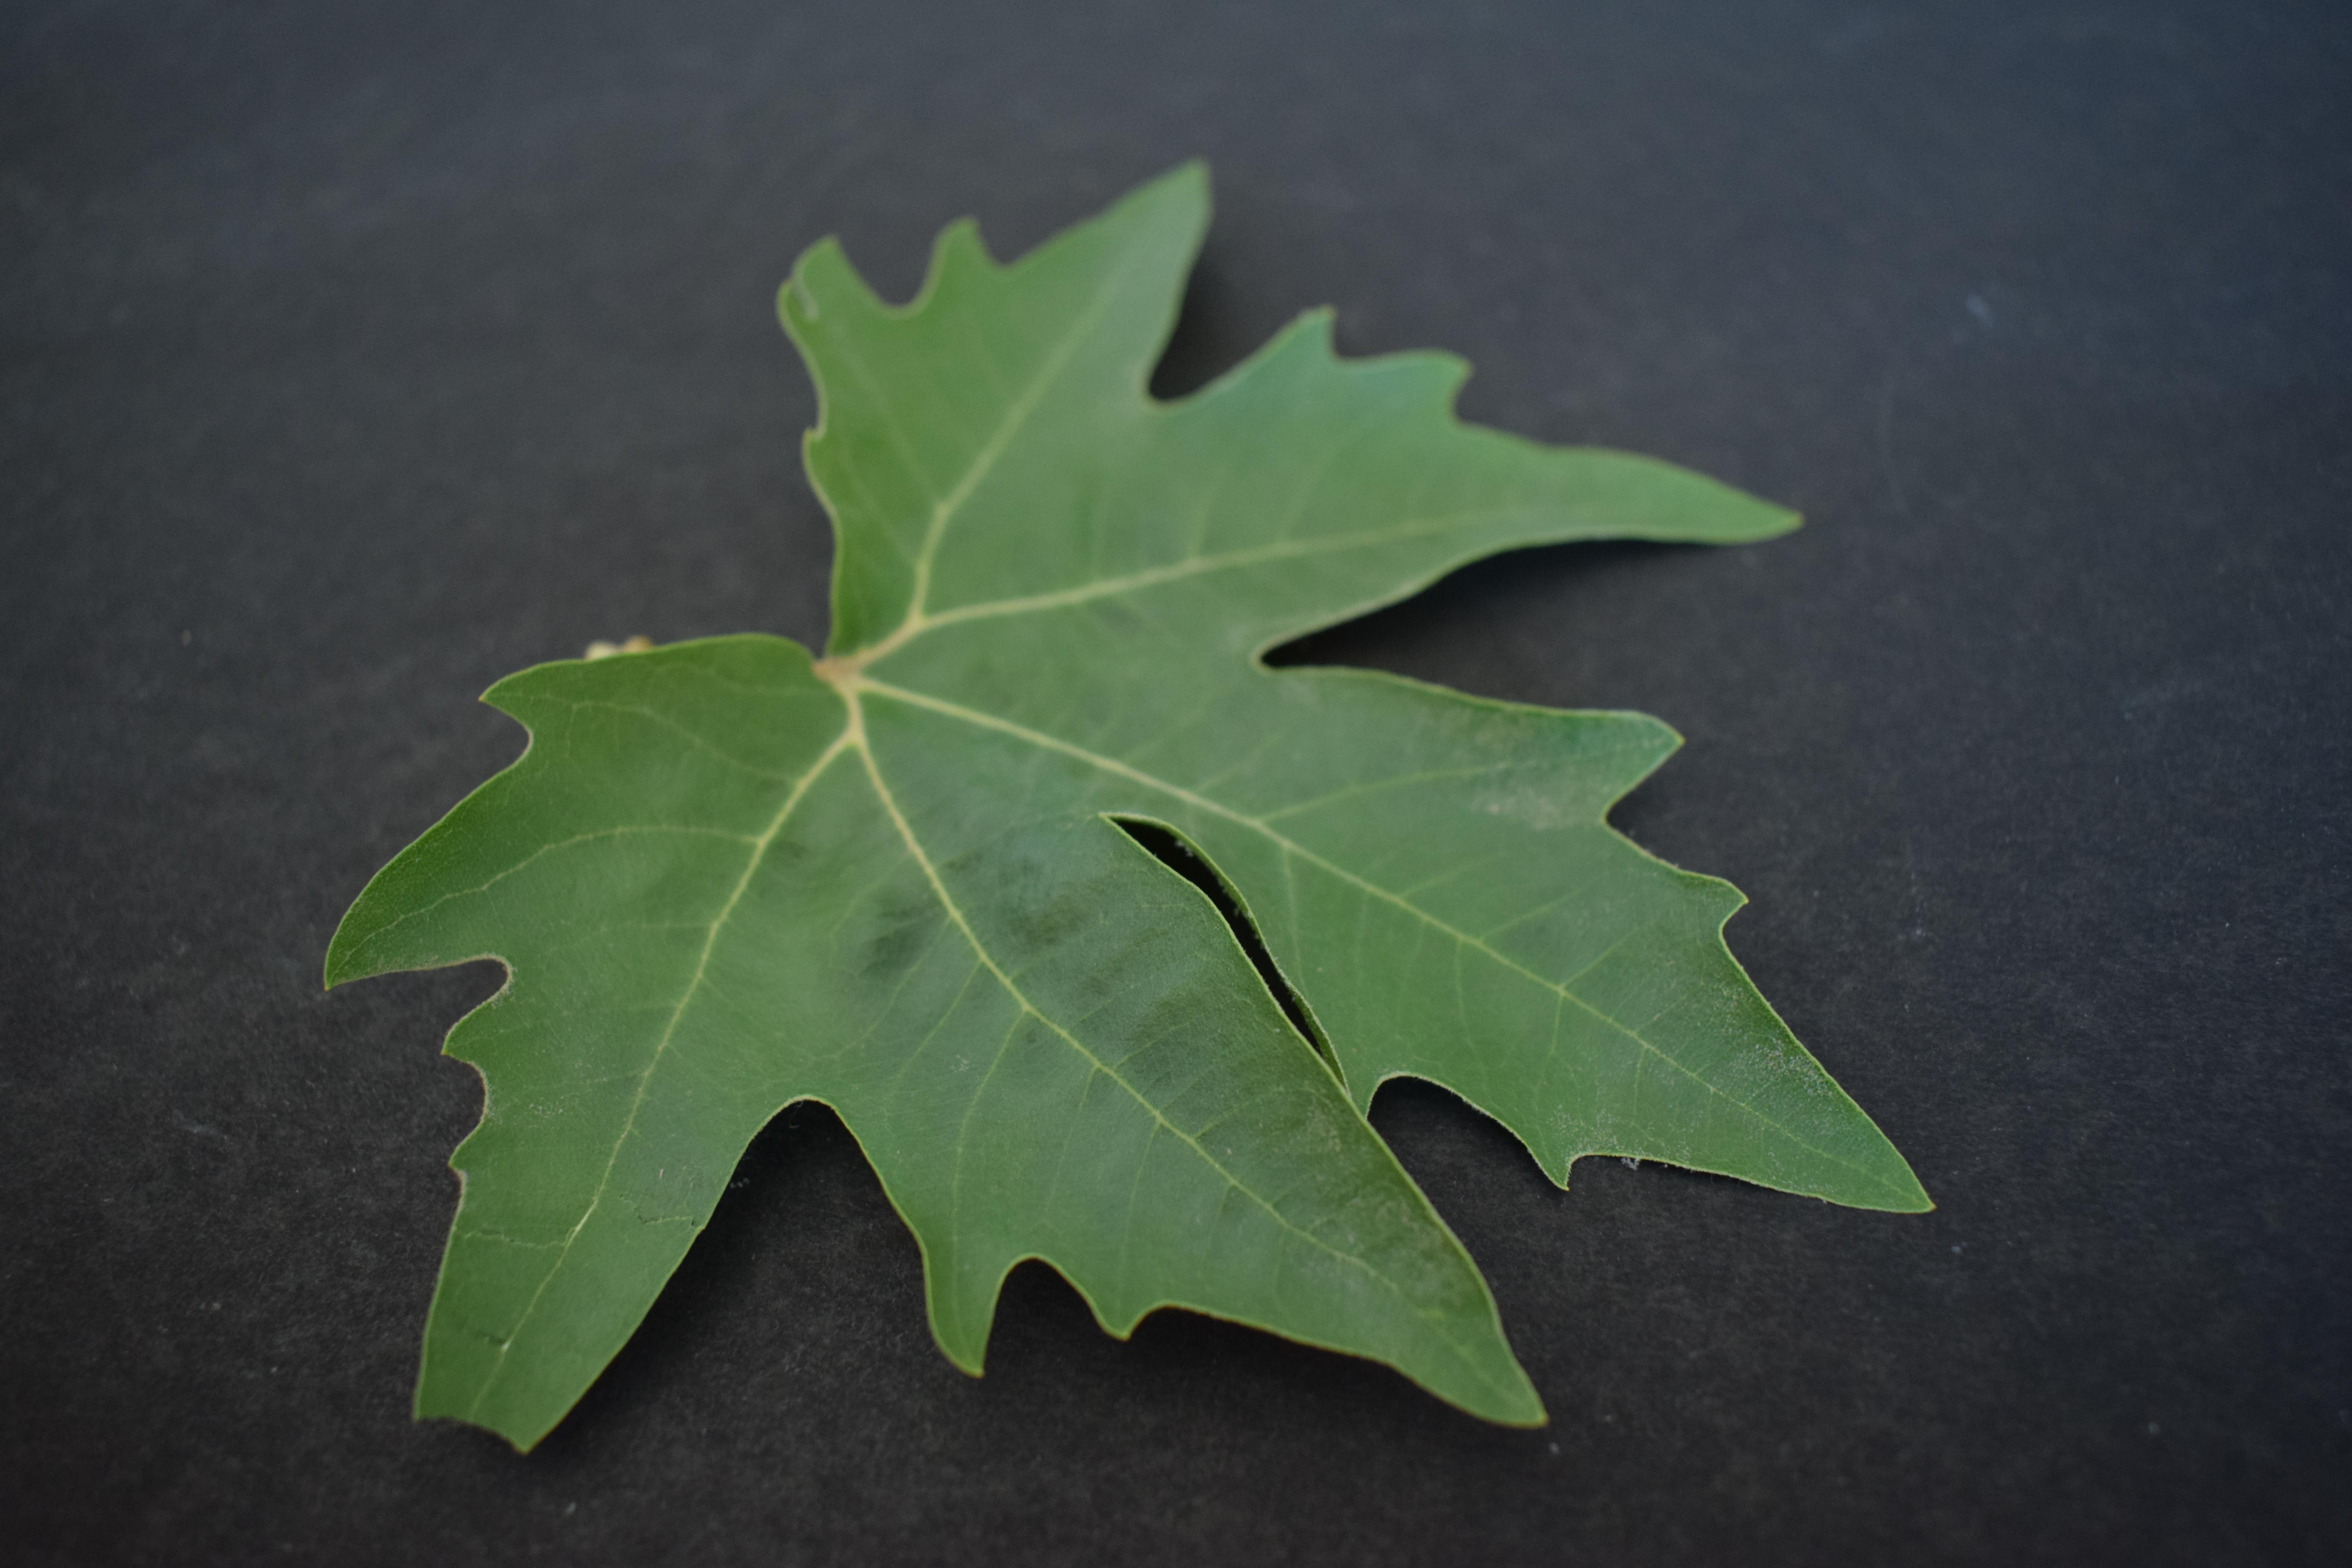
Plant species: Chinar